2021 Bosnia and Herzegovina floods

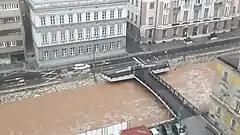
The river Miljacka's strong current during a non-stop cloudy day in Sarajevo

Between 4 and 11 November 2021, heavy rainfall resulted in widespread flash flooding in many places across Bosnia and Herzegovina. The Federal Hydrometereological Institute issued a red warning on 5 November 2021 for flooding. There was great material damage.